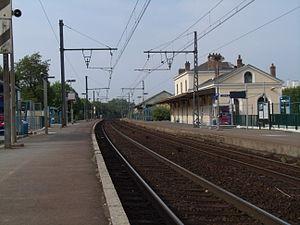
Les voies et quais de la Gare d'Épernon direction Chartres
La gare d'Épernon est une gare ferroviaire française de la ligne de Paris-Montparnasse à Brest, située sur le territoire de la commune d'Épernon, dans le département d'Eure-et-Loir, en région Centre-Val de Loire.
Cette liste de gares d'Eure-et-Loir a pour objectif de recenser l'ensemble des gares ferroviaires, existantes ou ayant existé, situées dans le département d'Eure-et-Loir. Cette liste est classée par lignes ferroviaires, qu'elles soient uniquement départementales ou qu'elles traversent le département ; un classement alphabétique est également proposé dans la liste de gares en France.